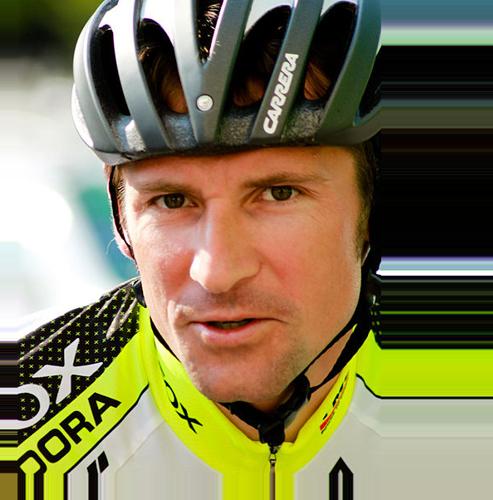
Age: 32